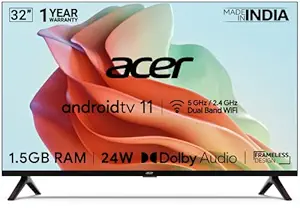
Acer 80 cm (32 inches) I Series HD Ready Android Smart LED TV AR32AR2841HDFL (Black)
Category: Electronics
Price: 11499 (list price: 19990)
Rating: 4.3 (4,703 ratings)
About this product: Resolution : HD Ready (1366x768) | Refresh Rate : 60 Hertz | 178 Degree wide viewing angle|Connectivity: Dual band Wifi | 2 way Bluetooth | HDMI ports 2.0 x 2 (HDMI 1 supports ARC) to connect personal computer, laptop, set top box, Blu-ray speakers or a gaming console | USB ports 2.0 x 2 to connect hard drives or other USB device|Sound: 24 Watts Output | High Fidelity Speakers with Dolby Audio | 5 Sound Modes - Movie, Music, Standard, News, Sports|Smart Tv Features: Google certified Android TV 11 | Google Assistant | Chromecast built-in | Voice controlled Smart Remote | Hotkeys for Quick Access - Netflix, Prime Video, YouTube, Disney+Hotstar | 5 Picture Mode | 1.5GB RAM | 8GB Storage | 64bit Quad Core Processor|Display : 16.7 Million Colours | Wide Colour Gamut | Intelligent Frame Stabilization Engine | HDR10+ | Super Brightness | Micro Dimming | Blue Light Reduction|Warranty Information: 1 year comprehensive warranty provided by the manufacturer from date of purchase|Installation: Installation/Wall mounting/demo will be arranged by AHS Team. For any other information, please contact Amazon customer support | Wall Mount is not included in the box and will be charged at the time of installation|Easy Returns: This product is eligible for replacement within 10 days of delivery in case of any product defects, damage or features not matching the description